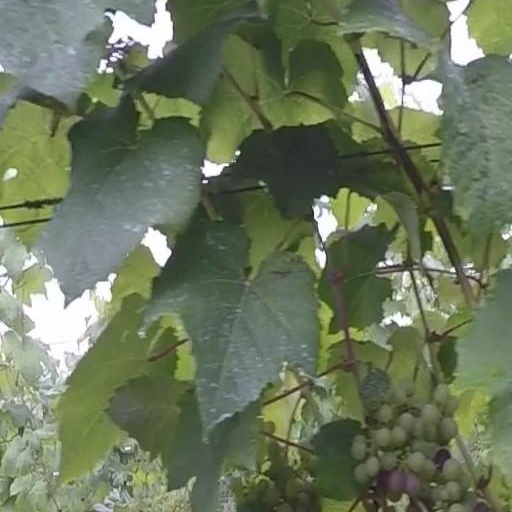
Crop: grape